Ahuriri Branch

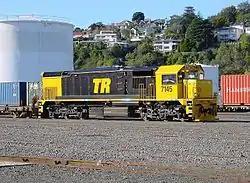
DFT7145 in Ahuriri Yard, 2003

The Ahuriri Branch, now named the Napier Port Branch, is a 2 km railway branch line off the Palmerston North–Gisborne Line, in Napier, New Zealand. The branch serves the Port of Napier.